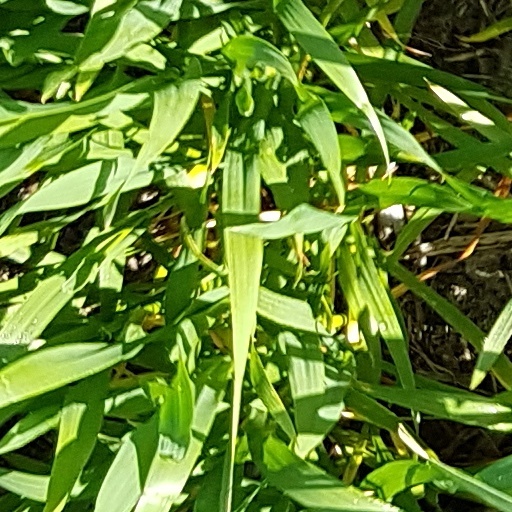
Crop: wheat